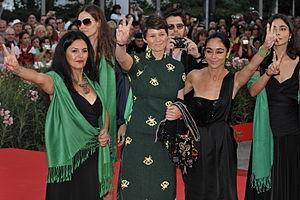
66ème Festival du Cinéma de Venise (Mostra), 11ème jour (12/09/2009) Tapis rouge pour la soirée de cloture du Festival de Venise 2009